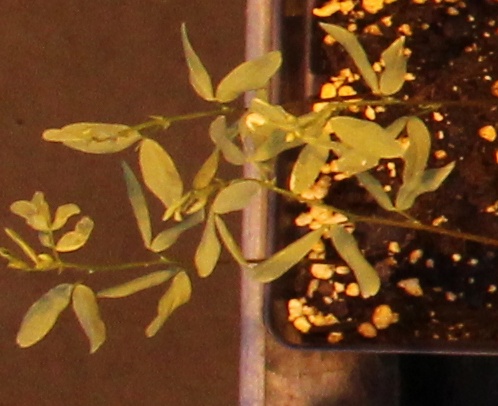
Label: Lentil